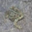
Label: frog